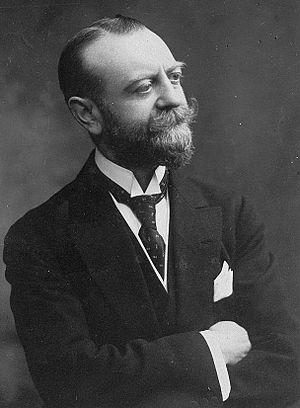
Adolphe Max, né à Bruxelles le 30 décembre 1869 et mort le 6 novembre 1939, est un homme politique libéral belge. Il a été bourgmestre de Bruxelles de 1909 à sa mort.
La place Adolphe-Max, anciennement place Vintimille, est une place du 9ᵉ arrondissement de Paris.
L'avenue Adolph-Max est une avenue du quartier du Vieux Lyon dans le 5ᵉ arrondissement de Lyon, en France. Elle porte le nom du bourgmestre de Bruxelles Adolphe Max.